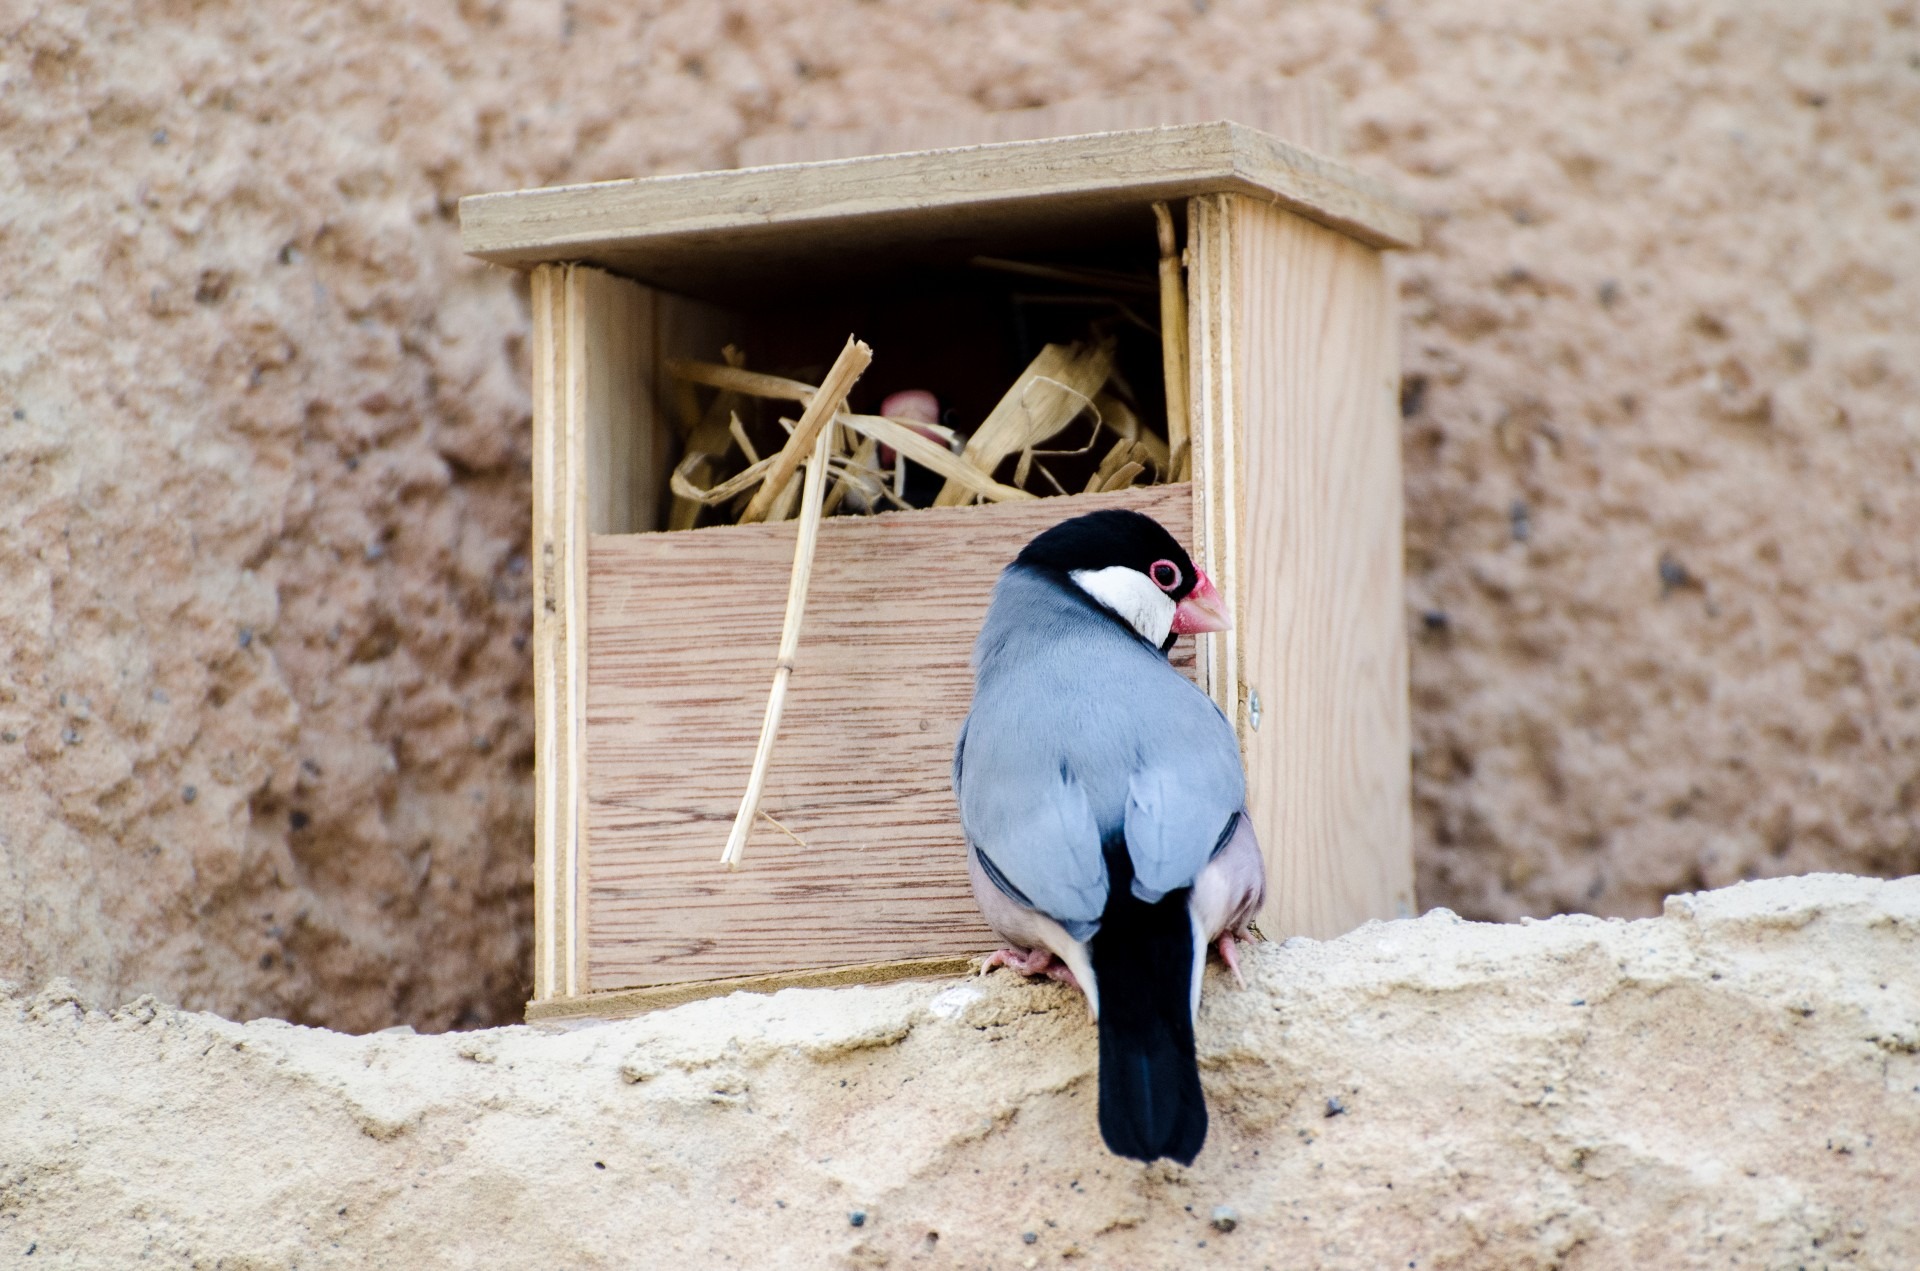
nature, winter, bird, wing, animal, wildlife, wild, beak, color, natural, island, blue, hawaii, feather, plumage, big, image, sparrow, finch, java, foraging, perching bird, lonchura, waikoloa, oryzivora